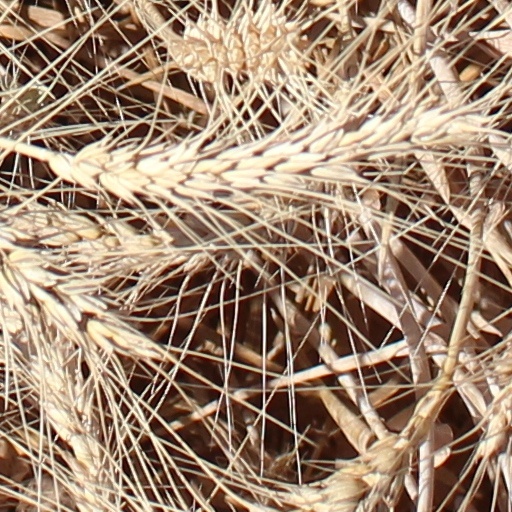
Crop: wheat